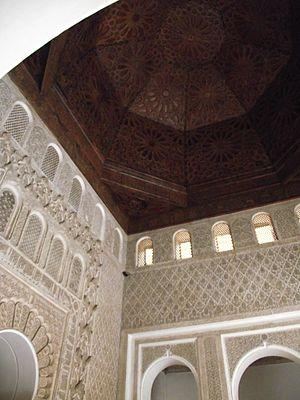
Marrakech, Medersa Ben Youssef, Salle de Prière